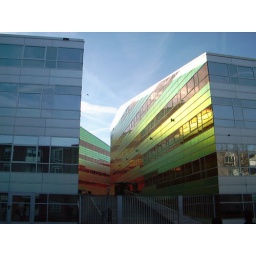
La Defense by UN Studios.Oil on water effecy produced by a variegated mirror foil curtainwall system.